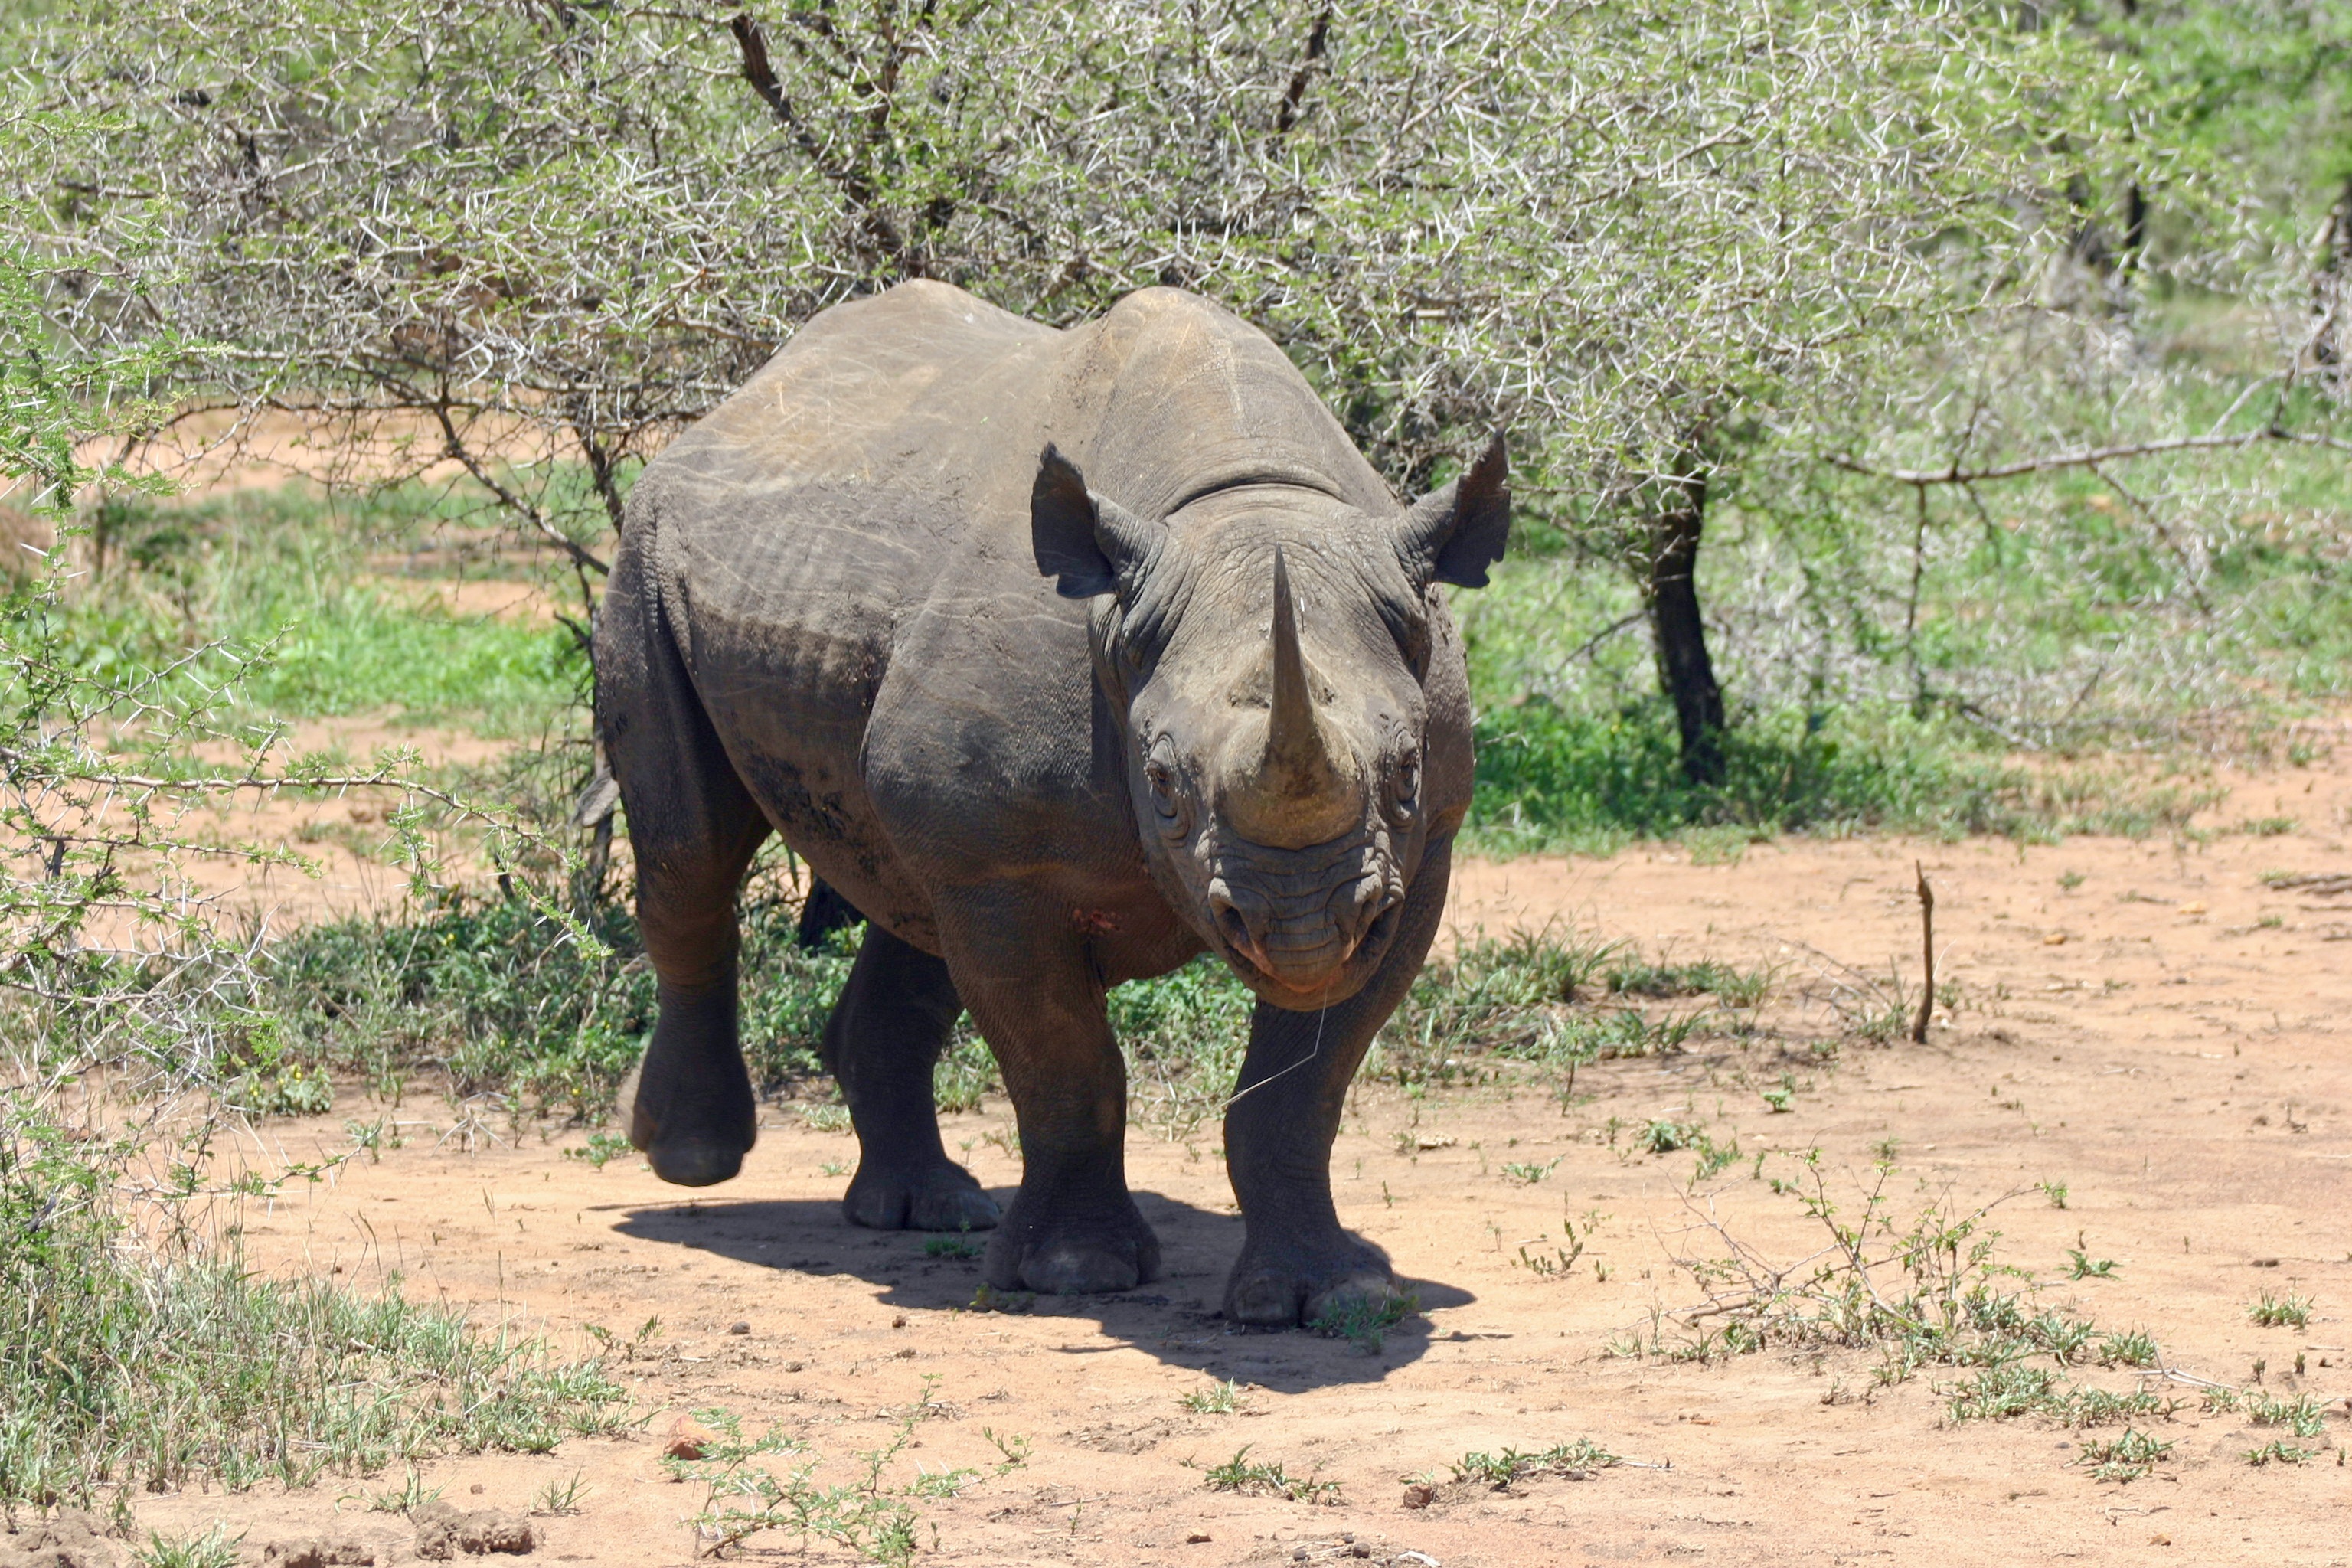
adventure, wildlife, horn, africa, mammal, fauna, savanna, rhino, rhinoceros, endangered, species, rare, safari, dangerous, horned, indian elephant, swaziland, black rhinoceros